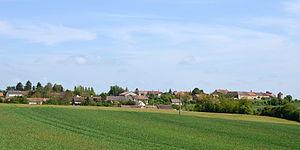
Hameau de Courtioux, La Saulsotte, France